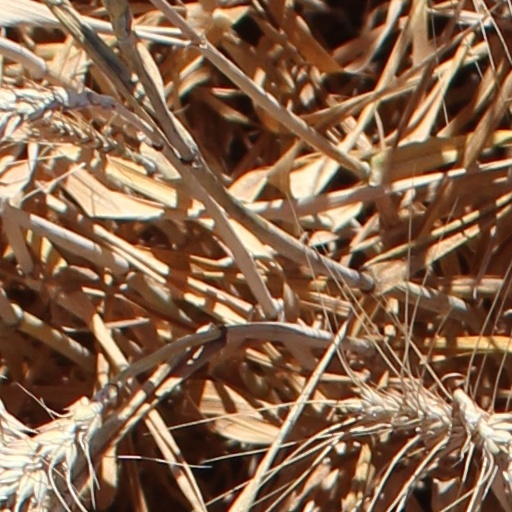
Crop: wheat